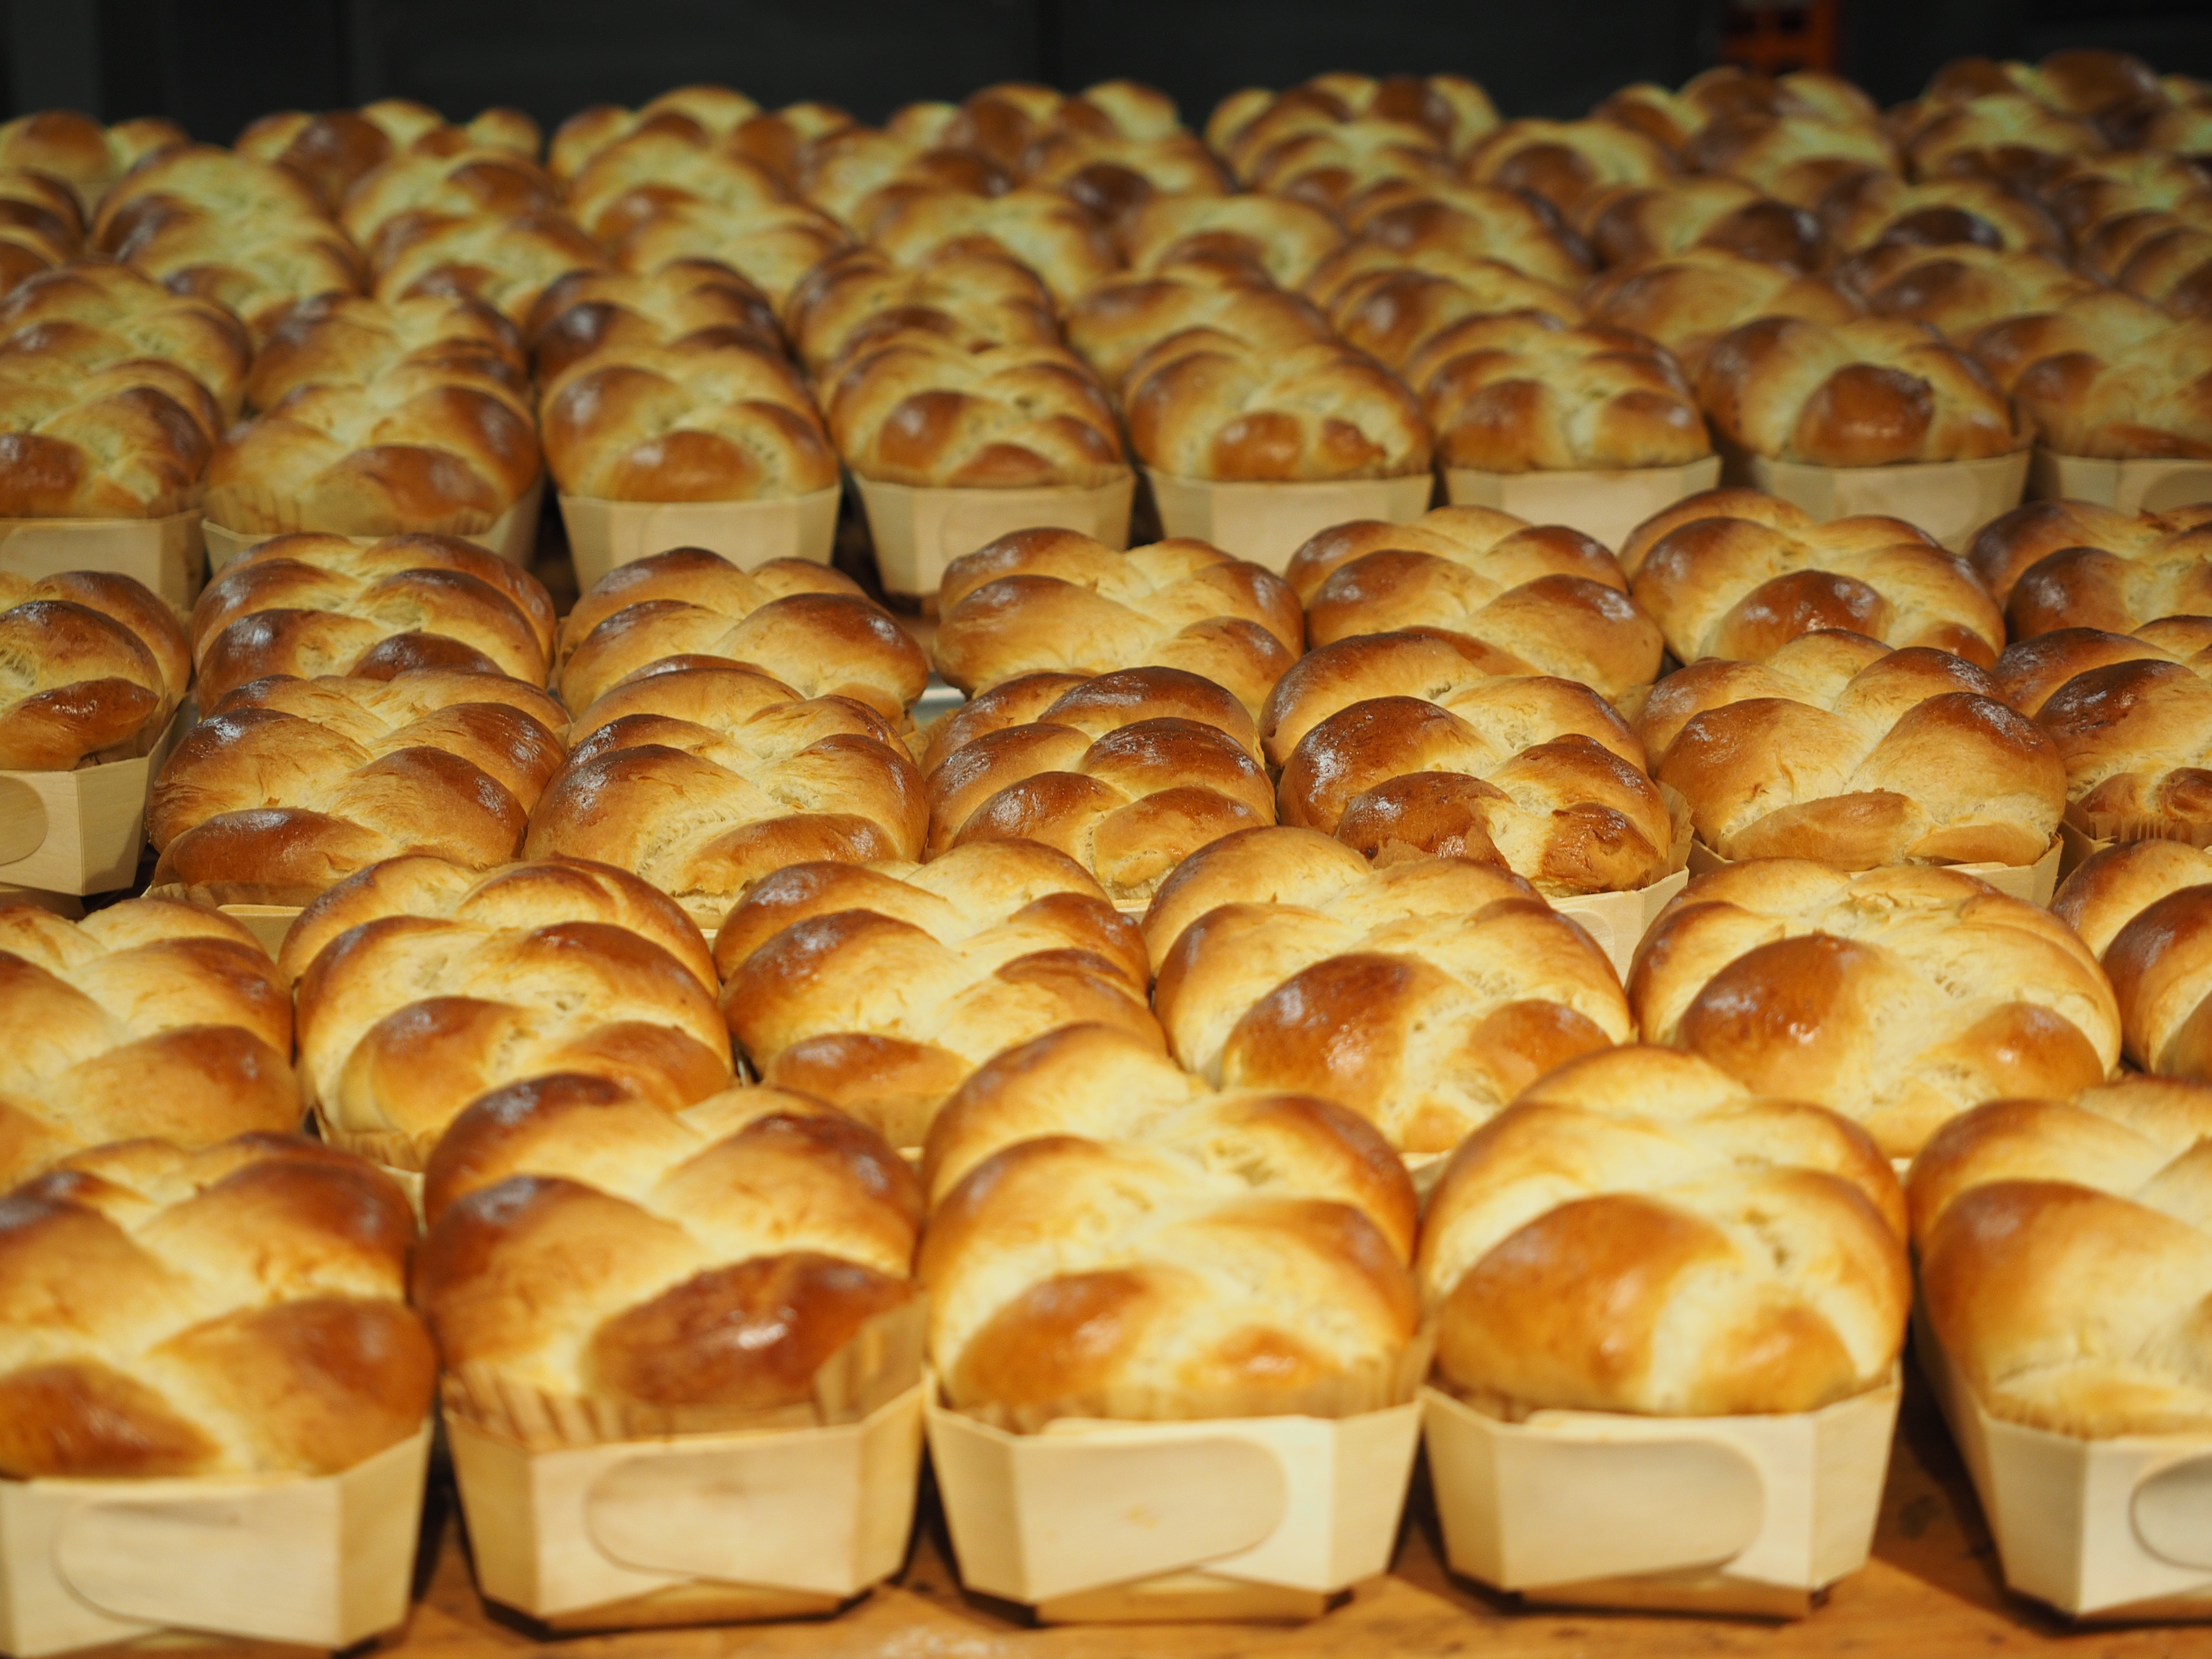
dish, meal, food, baking, dessert, cuisine, delicious, cake, bread, pastry, bakery, dough, pastries, baked goods, bread roll, danish pastry, plait, hefekranz, butterzopf, tsoureki, viennoiserie, striezel, pigs in blankets, easter braid, sausage roll, savarin, vteig